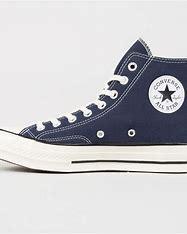
Brand: Converse
Model: Chuck Taylor All Star Hi